Allies of World War II

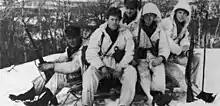
Norwegian soldiers on the Narvik front, May 1940

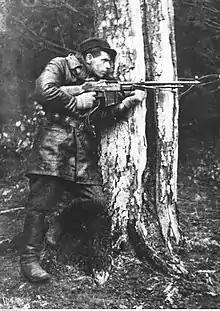
Polish partisan of the Home Army (AK), "Jędrusie" unit, holding a Browning wz.1928 light machine gun

Communist China had been tacitly supported by the Soviet Union since the 1920s: though the Soviet Union diplomatically recognised the Republic of China, Joseph Stalin supported cooperation between the Nationalists and the Communists—including pressuring the Nationalist Government to grant the Communists state and military positions in the government. This was continued into the 1930s that fell in line with the Soviet Union's subversion policy of popular fronts to increase communists' influence in governments.